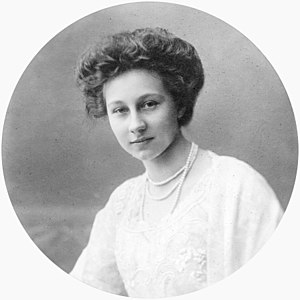
Viktoria Luise af Preussen
Viktoria Luise omkring 1912.
Viktoria Luise af Preussen var syvende barn og eneste datter af Tysklands sidste kejser, Wilhelm 2. og dennes første hustru Augusta Viktoria af Slesvig-Holsten. Hun var desuden det sidst overlevende barn af parret. Hun er oldebarn af Victoria af Storbritannien og bedstemor til både Sofia af Spanien og Konstantin 2. af Grækenland.